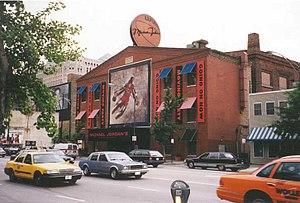
Michael Jordan, né le 17 février 1963 à Brooklyn, est un joueur de basket-ball américain ayant évolué dans le championnat nord-américain professionnel de basket-ball, la National Basketball Association, de 1984 à 2003. Selon la BBC et la NBA, « Michael Jordan est le plus grand joueur de basket-ball de tous les temps ». En effet, il est considéré comme l'un des plus grands champions de tous les temps, tous sports confondus, et a contribué à populariser internationalement le basket-ball et la NBA à travers le monde dans les années 1980 et 1990. Le président Barack Obama lui a remis la médaille présidentielle de la Liberté le 22 novembre 2016.